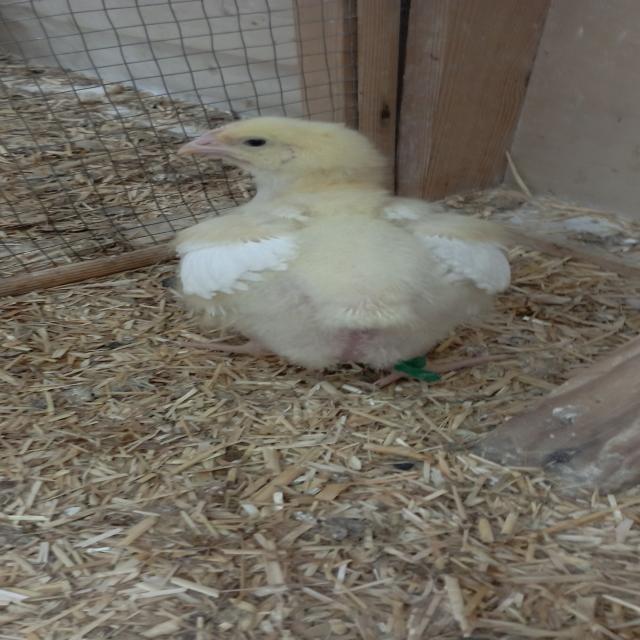
Weight: 434 g